Kundah taluk

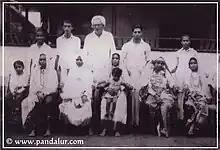
Kunalikutty Haji - A family photo 1930

He brought a large number of people from Malabar to work on the estates, and became very close to the British administration, being recognized as Khan Bahadur Kunajalikutty. During this period in India, the non-cooperation movement against the British was in full swing. The Mappila rebels were agitated over the Khilafat issue, and determined to eliminate the people among the community who supported the British Raj. A group of Khilafat rebels went to Pandalur and completely destroyed the shop owned by Kunalikutty Haji, though his life was saved by his friend Malla Gawdar, chief of the Badagas community in Pandalur.